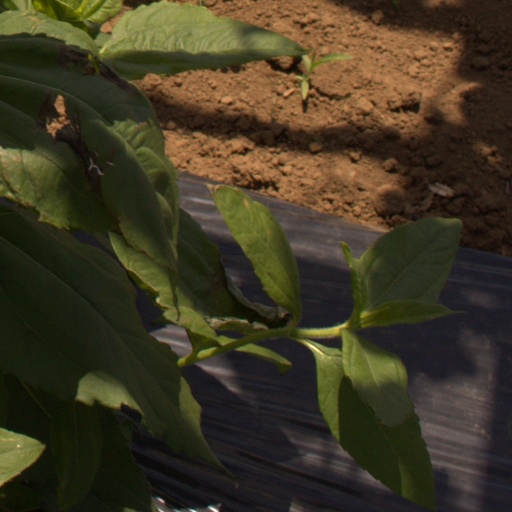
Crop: Jerusalem artichoke